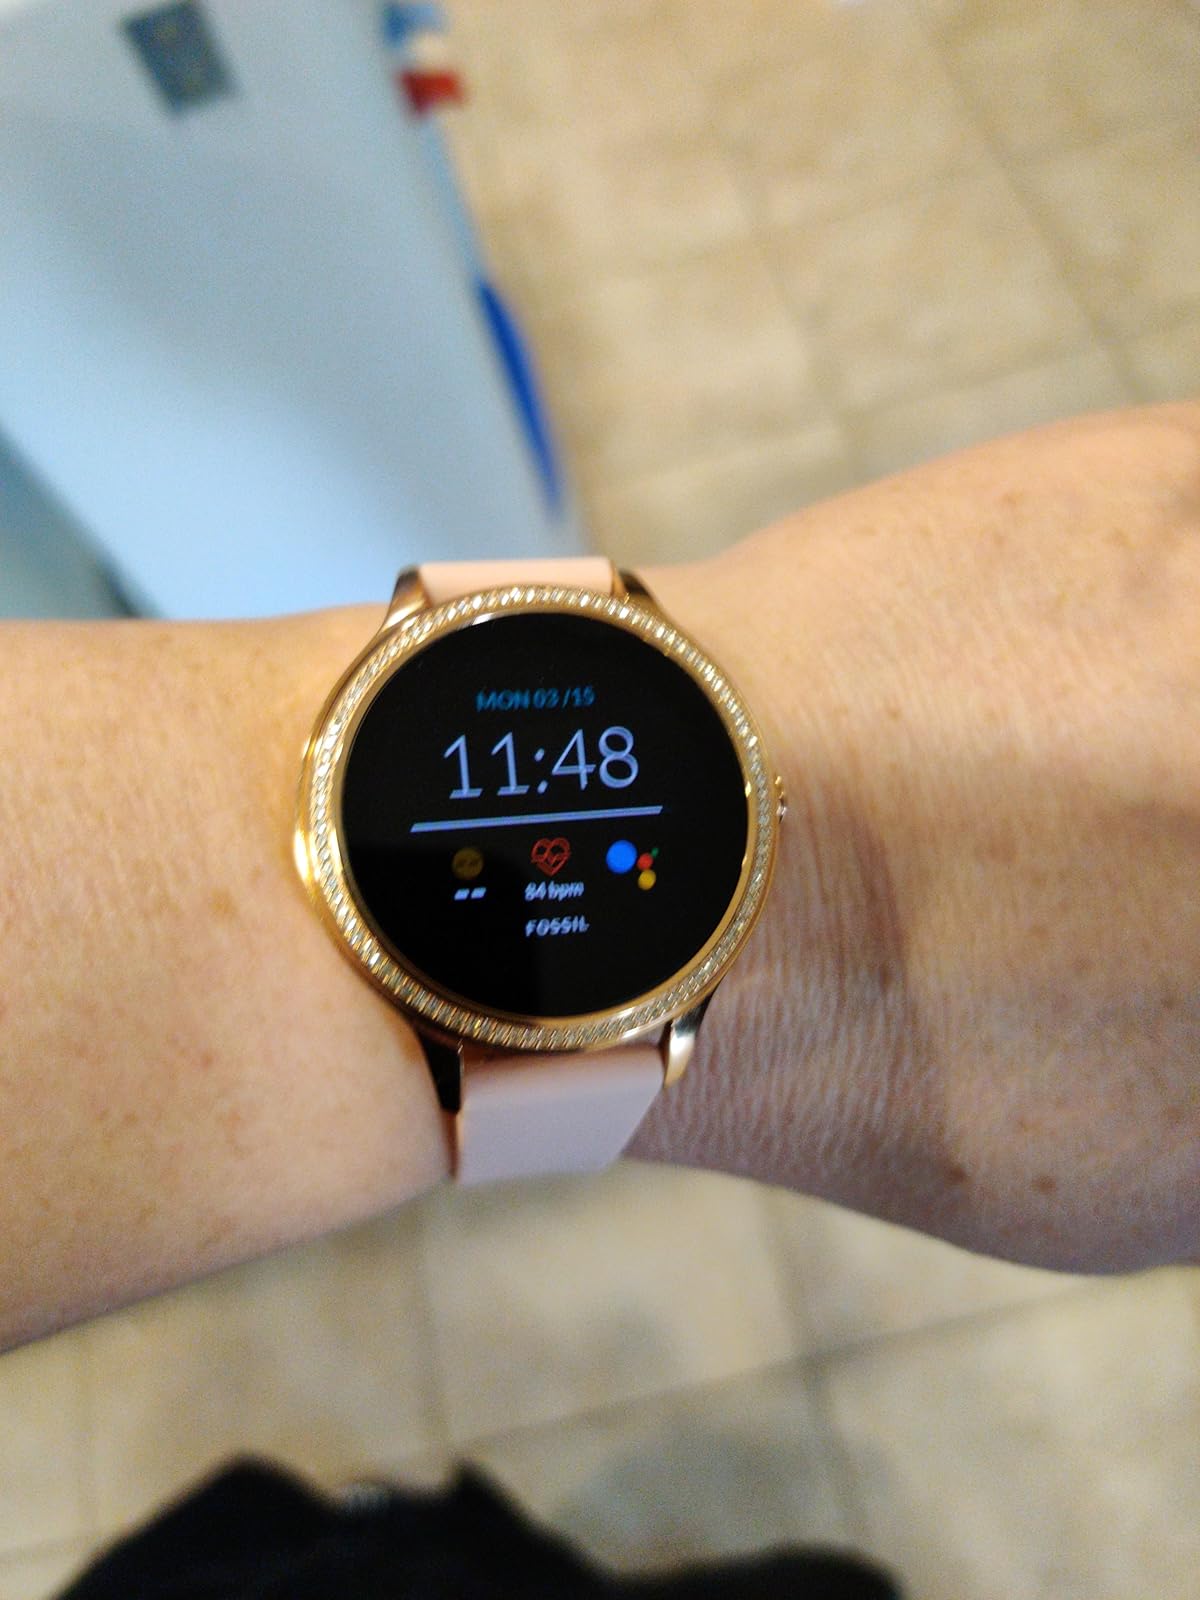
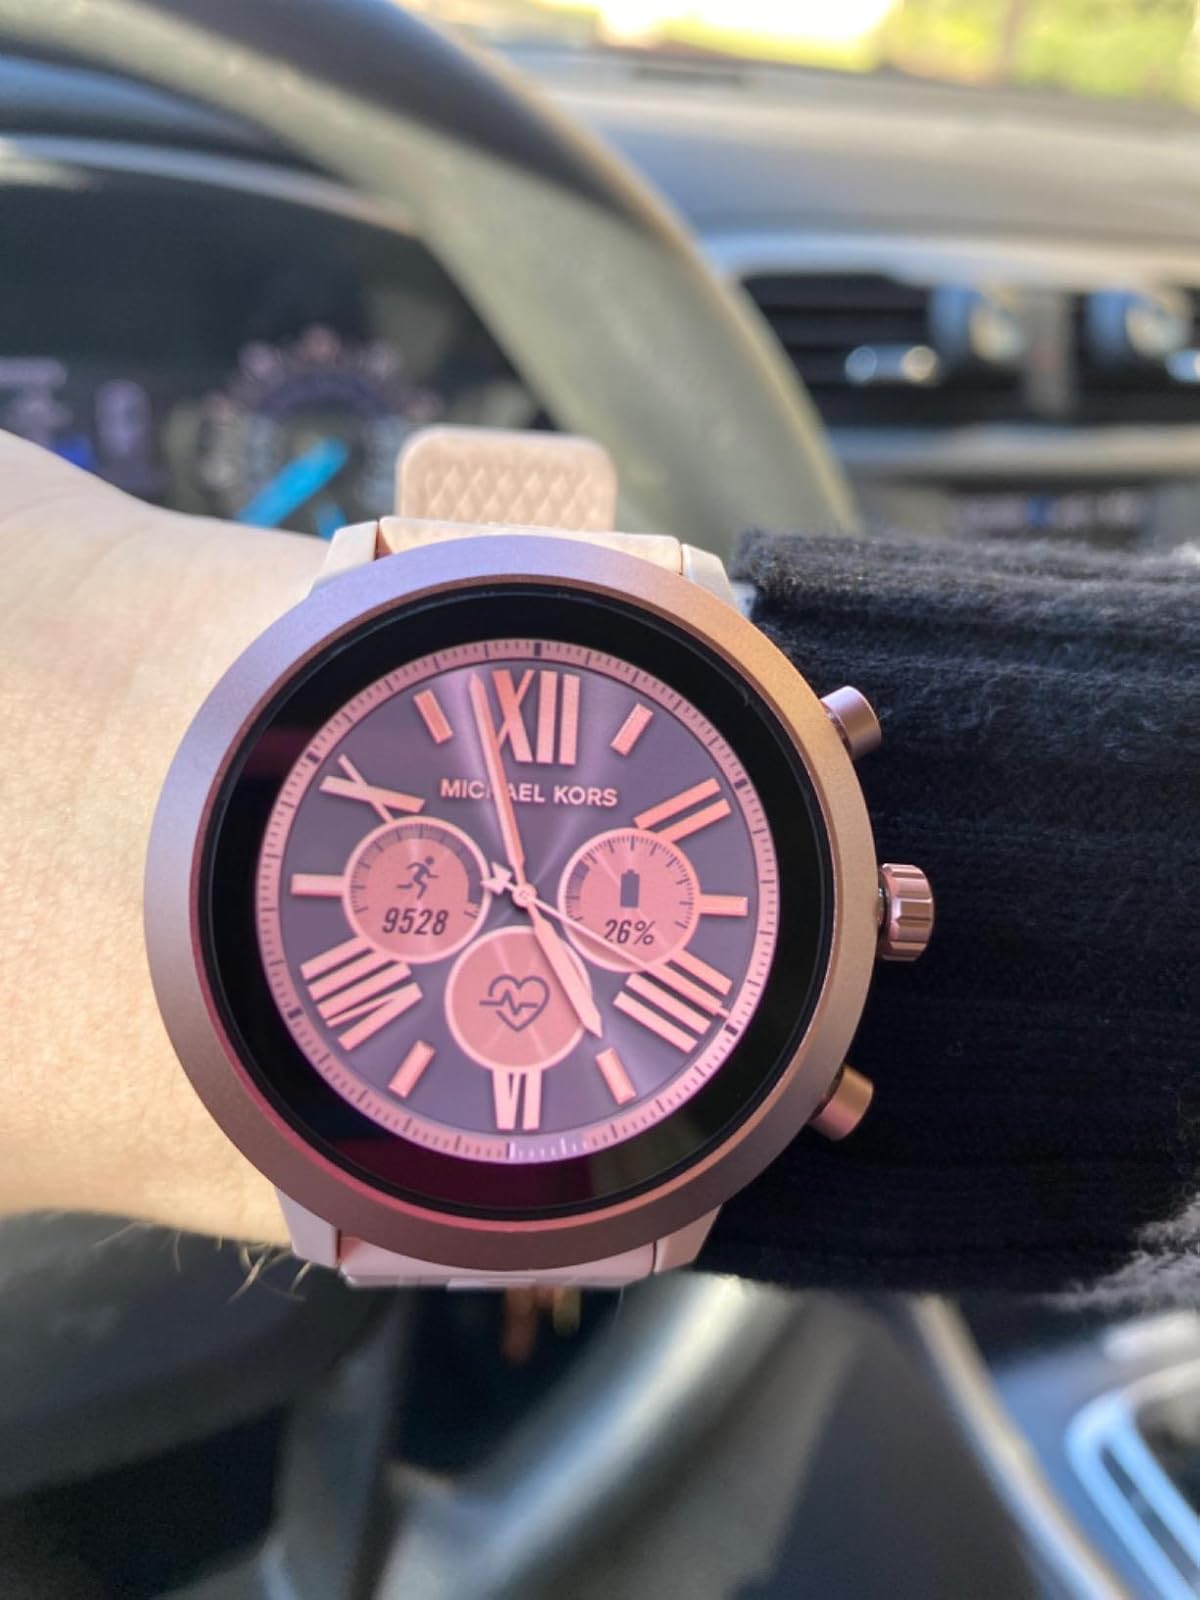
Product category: smartwatch
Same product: no